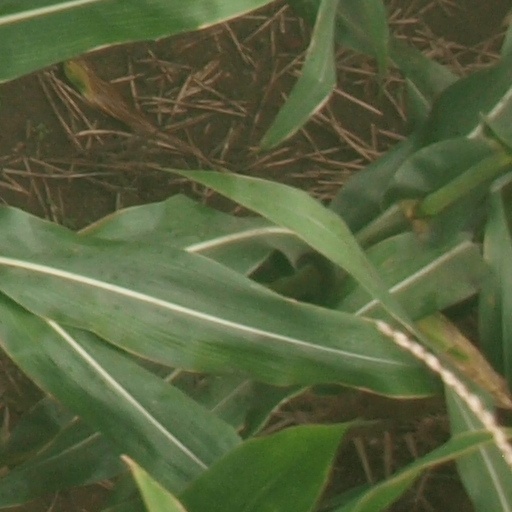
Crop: maize; corn